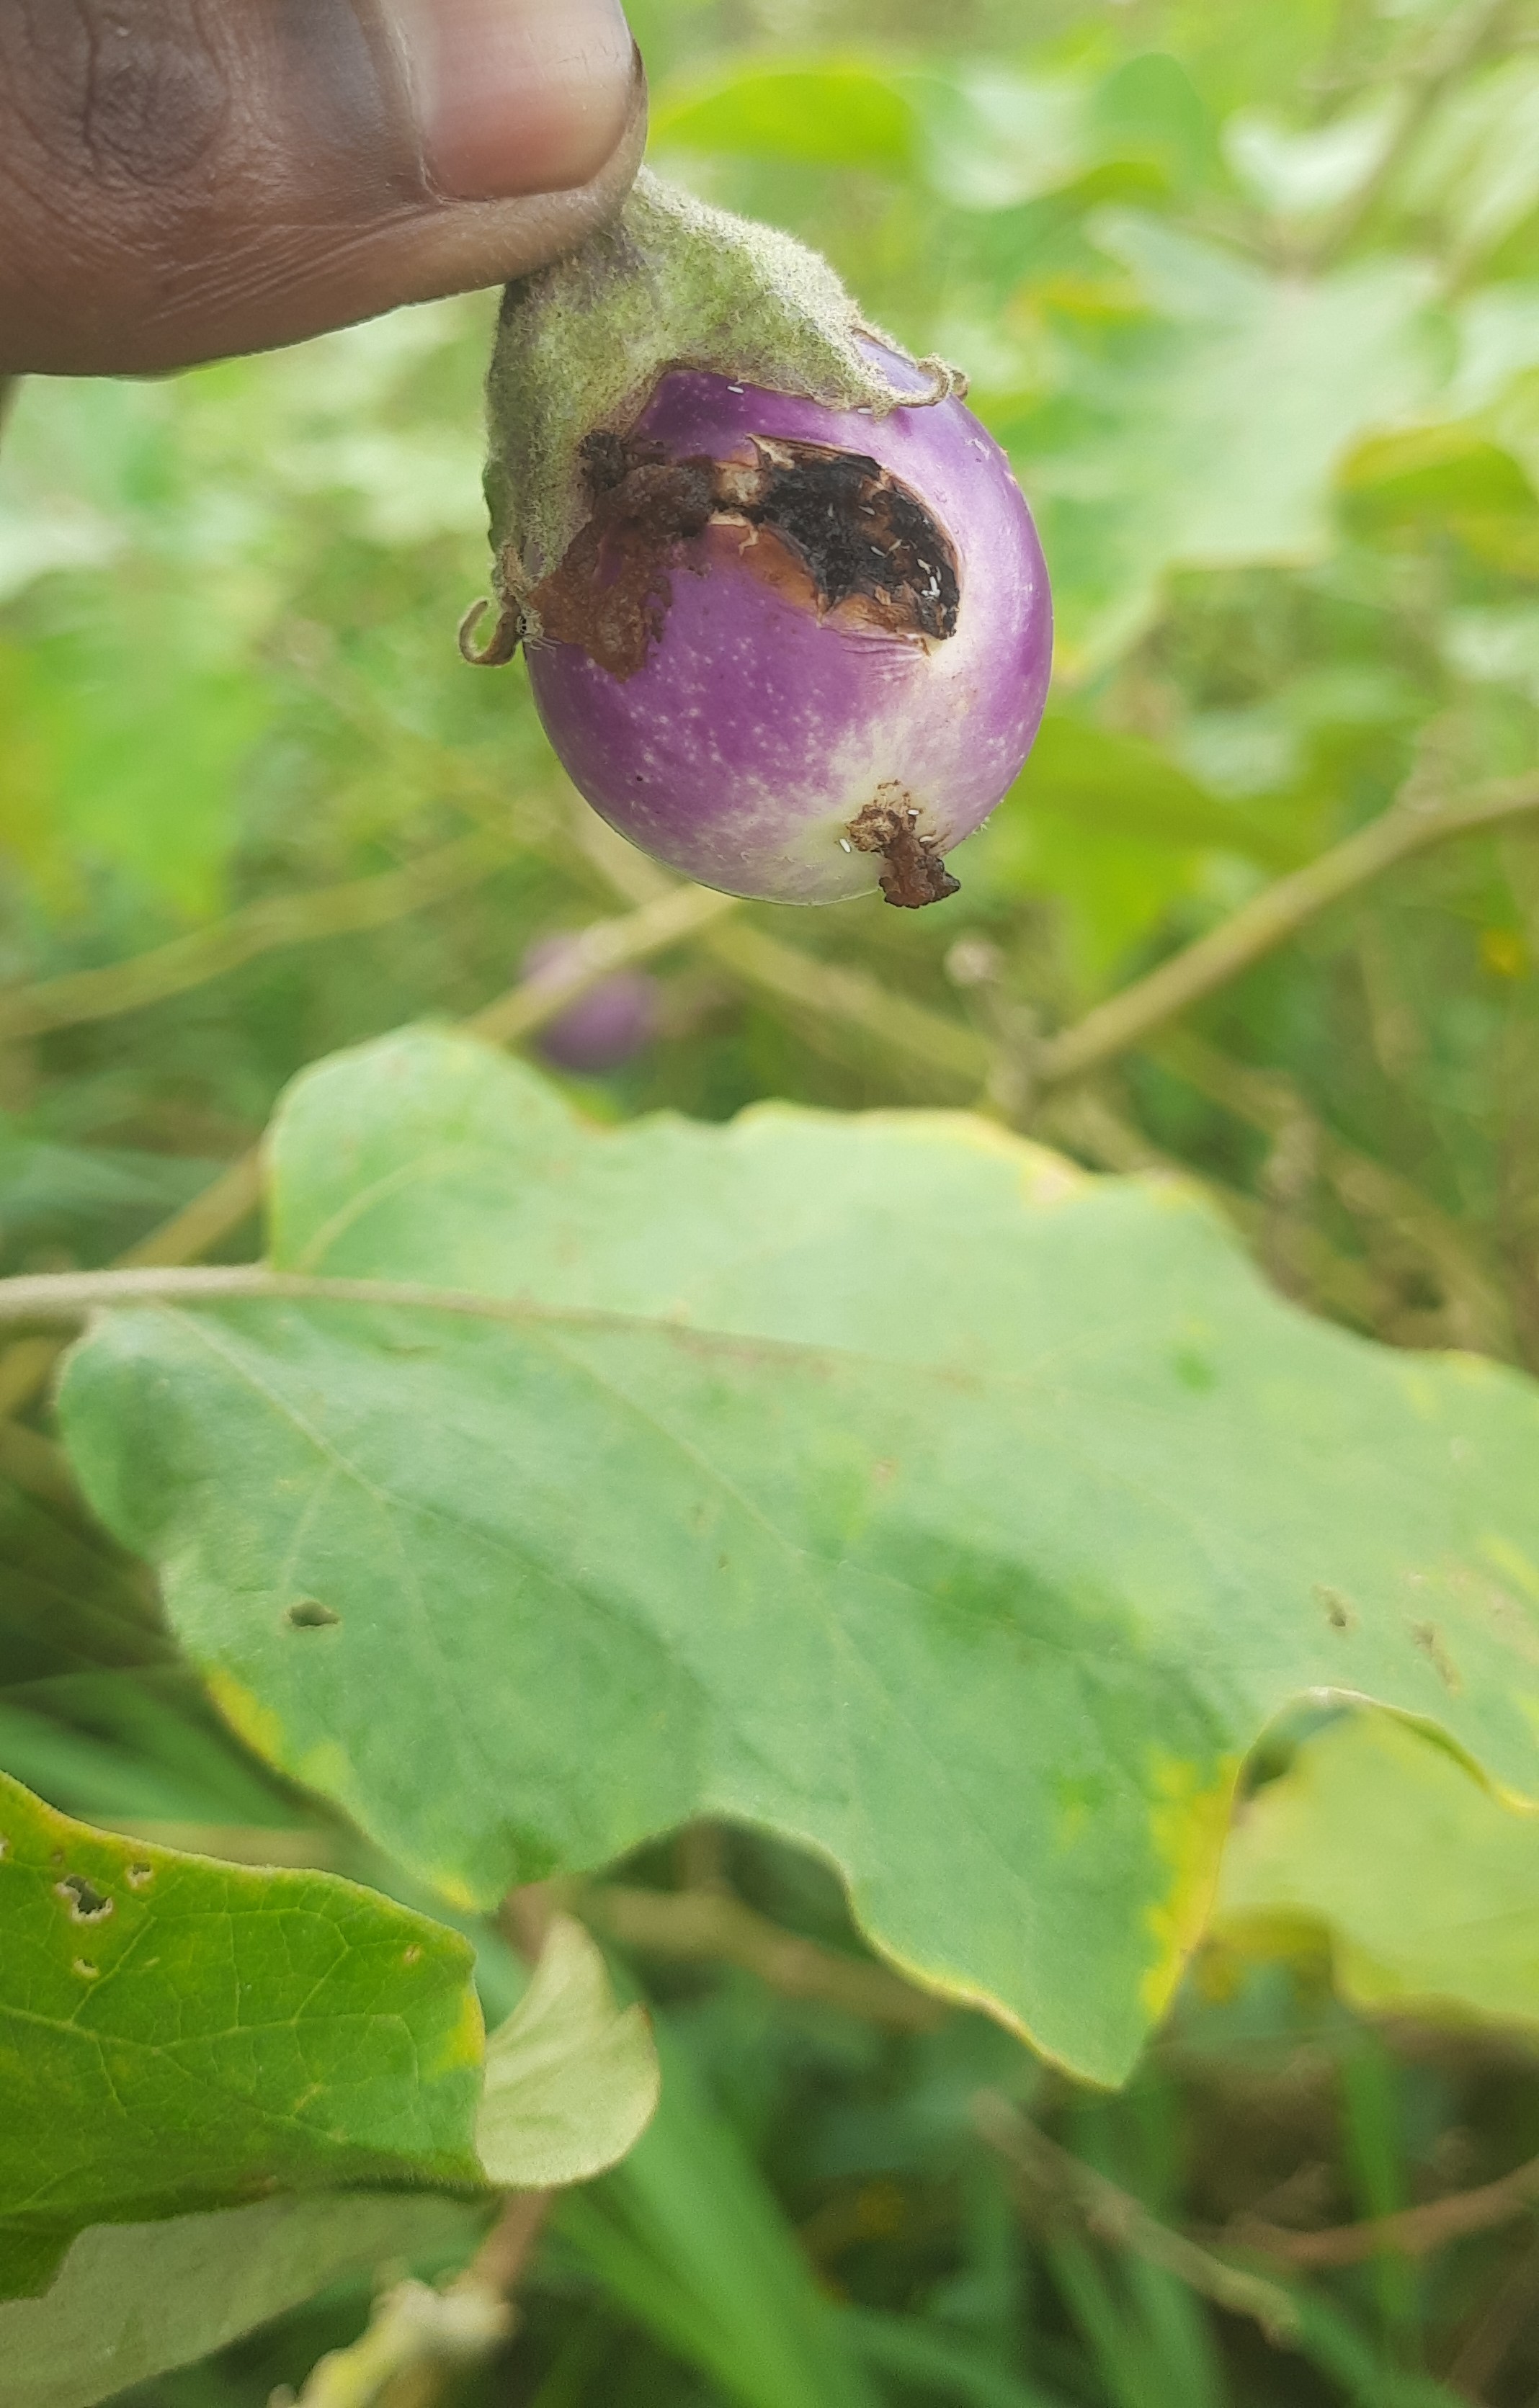
Label: Shoot and Fruit Borer